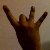
The image shows a hand gesture representing the number 8 in Indian Sign Language.